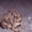
Label: frog